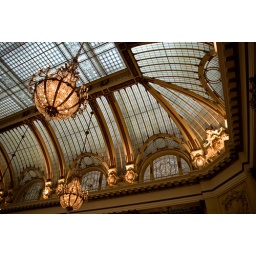
The outside of this building is so unassuming, but walking inside is like stepping back in time.